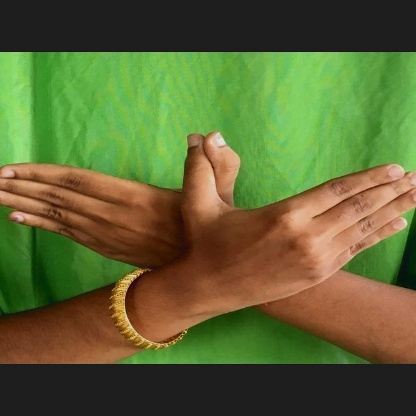
Mudra: Garuda